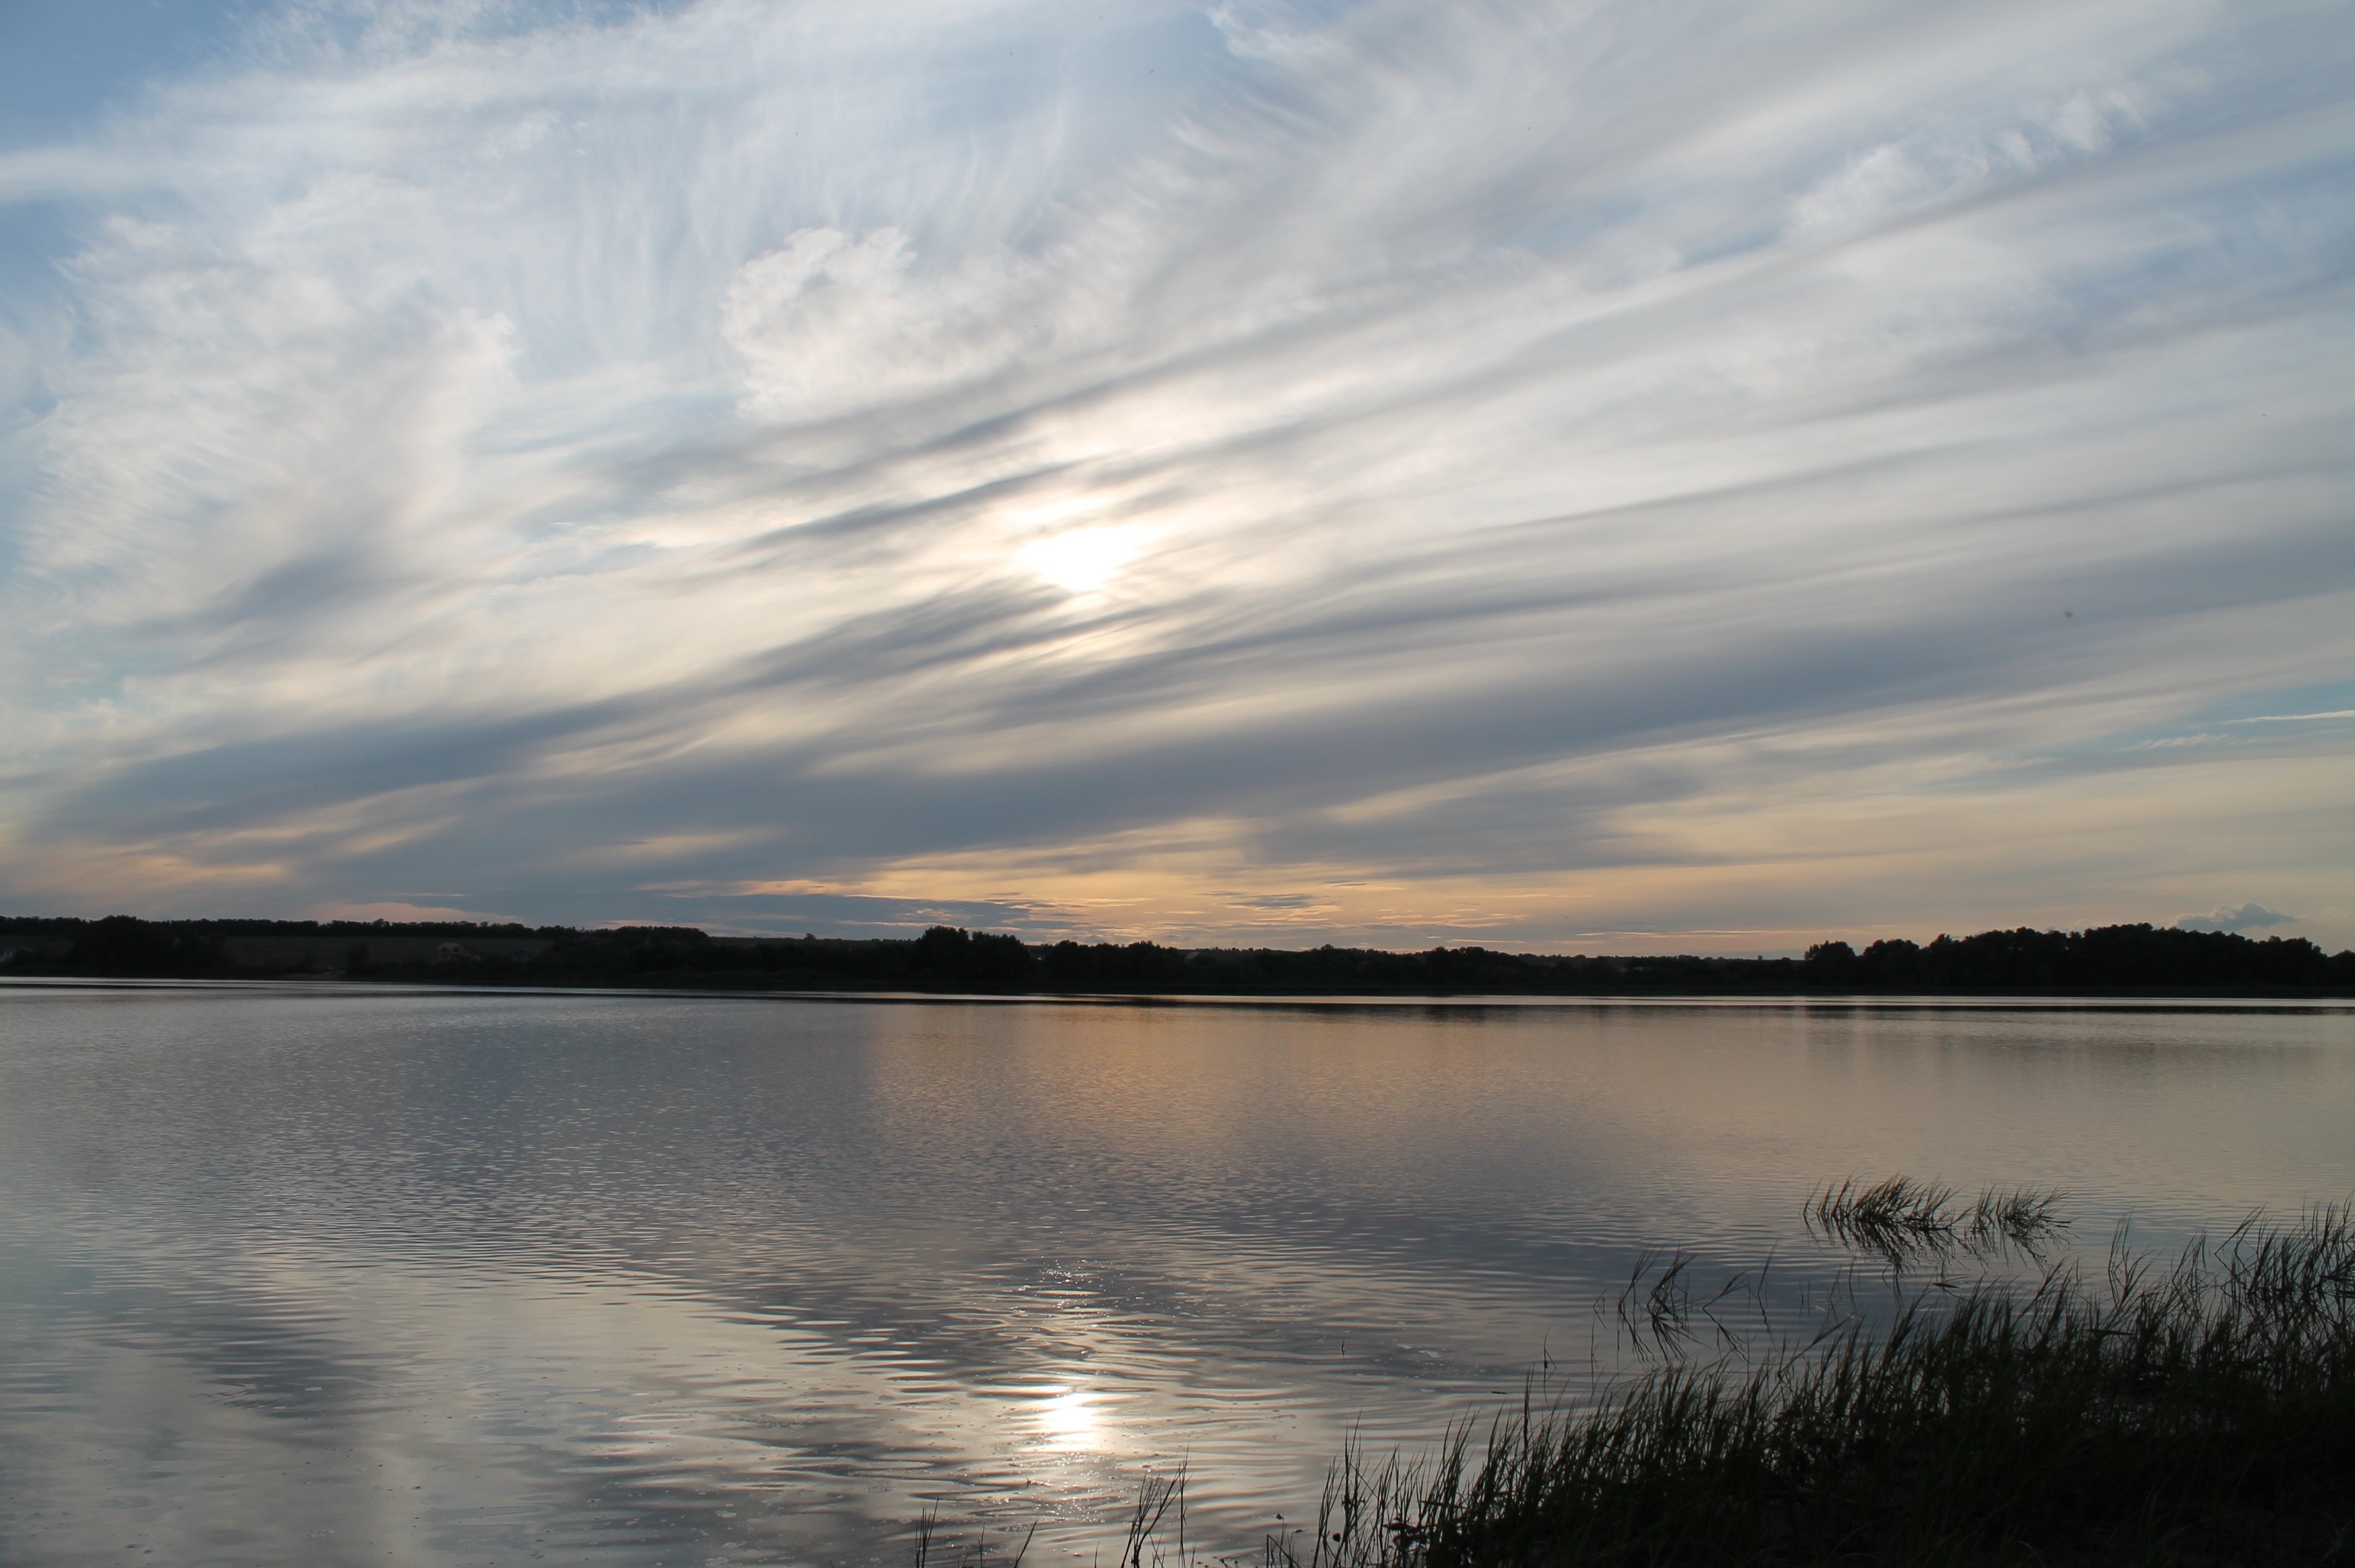
landscape, sea, coast, water, nature, horizon, cloud, sky, sunrise, sunset, sunlight, morning, shore, lake, dawn, river, dusk, evening, reflection, bay, reservoir, body of water, clouds, loch, meteorological phenomenon, atmospheric phenomenon